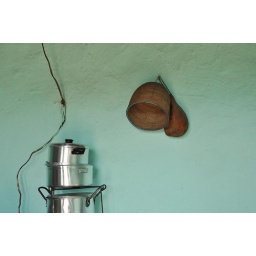
Traditional Pondo Beer making basket and gourd on a kitchen wall in Lusikisiki, Eastern Cape, South Africa